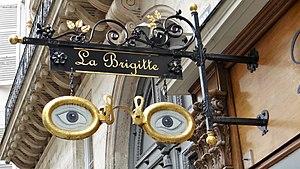
Enseigne d'un opticien à Paris
La taxe locale sur la publicité extérieure est un impôt indirect facultatif perçu au profit des communes françaises.